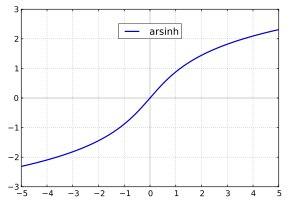
En mathématiques, on appelle fonctions hyperboliques les fonctions cosinus hyperbolique, sinus hyperbolique et tangente hyperbolique. Les noms « sinus », « cosinus » et « tangente » proviennent de leur ressemblance avec les fonctions trigonométriques et le terme « hyperbolique » provient de leur relation avec l'hyperbole d'équation x² – y² = 1.